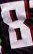
Number: 8